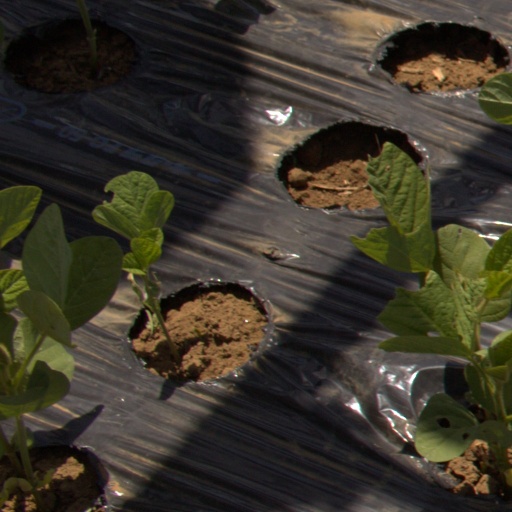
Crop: Jerusalem artichoke